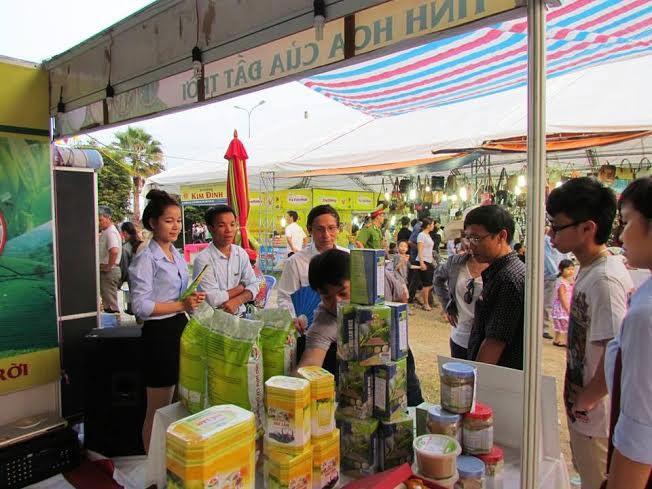
có nhiều người đang đứng xung quanh một quầy hàng